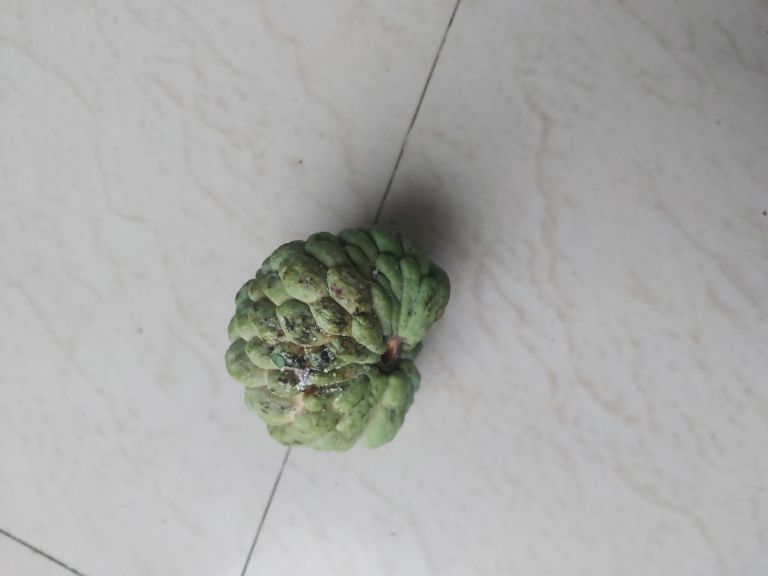
Disease label: Leaf spot on fruit